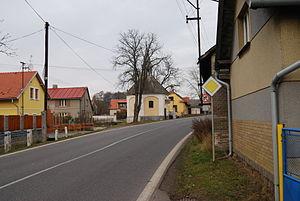
Vranovice est une commune du district de Příbram, dans la région de Bohême-Centrale, en République tchèque. Sa population s'élevait à 320 habitants en 2020.